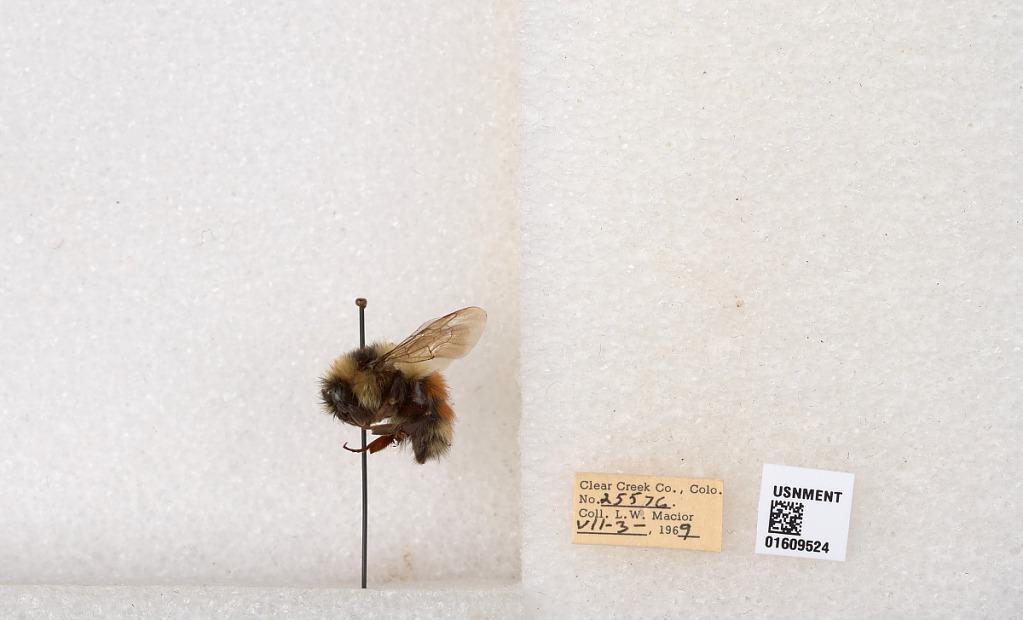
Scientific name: Bombus (Pyrobombus) sylvicola Kirby
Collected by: L. Macior
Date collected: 1969-7-3
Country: United States
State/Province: Colorado
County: Clear Creek
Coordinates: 39.6856, -105.645